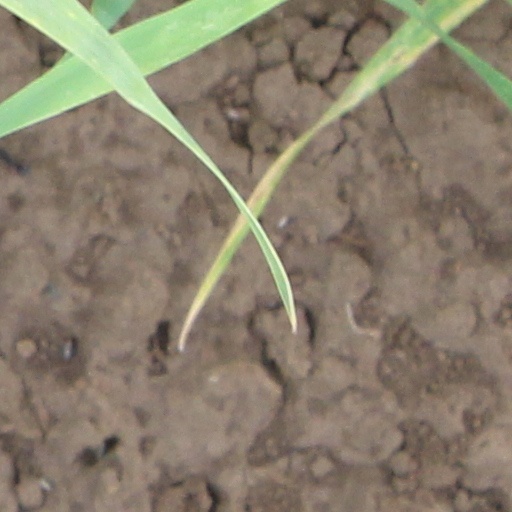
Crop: wheat